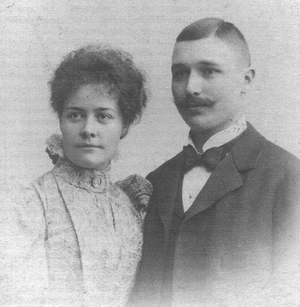
Anna Charlier
Anna Albertina Constantia Charlier var en svensk kvinde, som i dag huskes for at have været forlovet med Nils Strindberg, deltager i ingeniør Salomon August Andrées ballonekspedition mod Nordpolen i 1897. Strindberg skrev flere stenograferede brev til Anna Charlier under ekspeditionens mislykkede forsøg på at nå civilisationen.